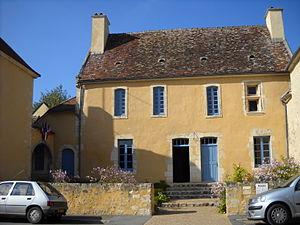
La mairie de Préaux-du-Perche, Orne, France.
Préaux-du-Perche est une ancienne commune française, située dans le département de l'Orne en région Normandie, devenue le 1ᵉʳ janvier 2016 une commune déléguée au sein de la commune nouvelle de Perche en Nocé.